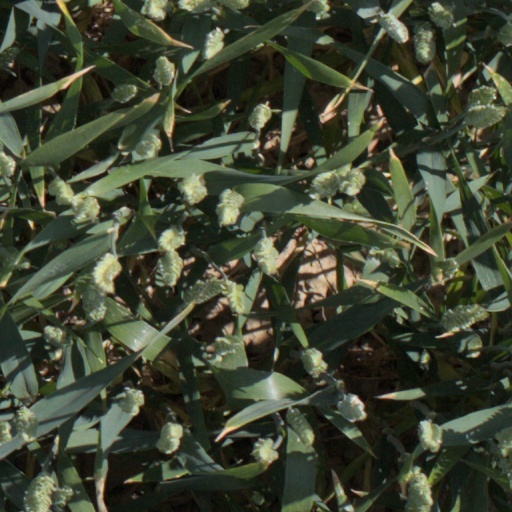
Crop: wheat